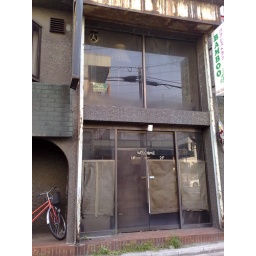
The first floor of the building is abandoned but the 2nd and 3rd floors still have people living in them.